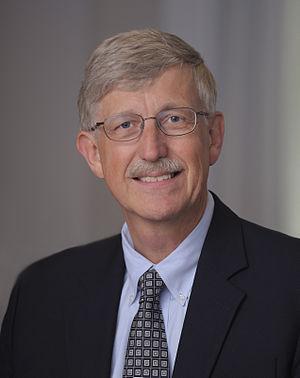
Francis Sellers Collins, né le 14 avril 1950 à Staunton en Virginie, est un médecin généticien américain.